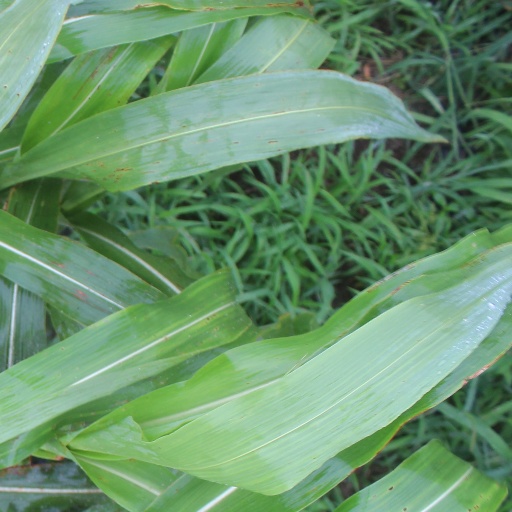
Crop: sorghum